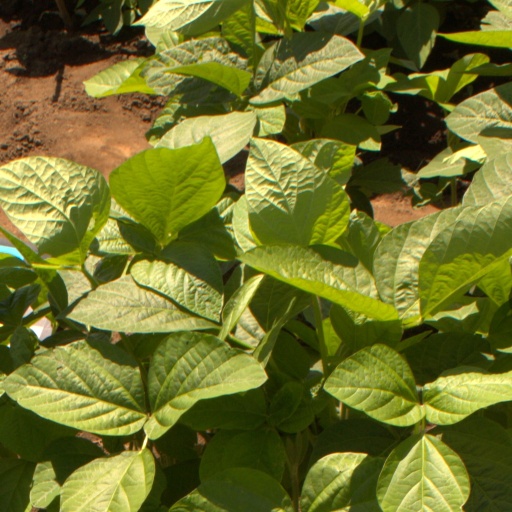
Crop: soybean